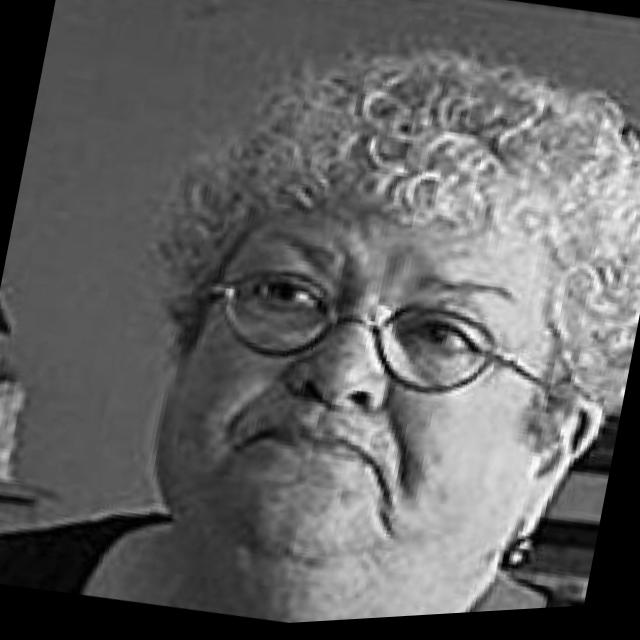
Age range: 65+